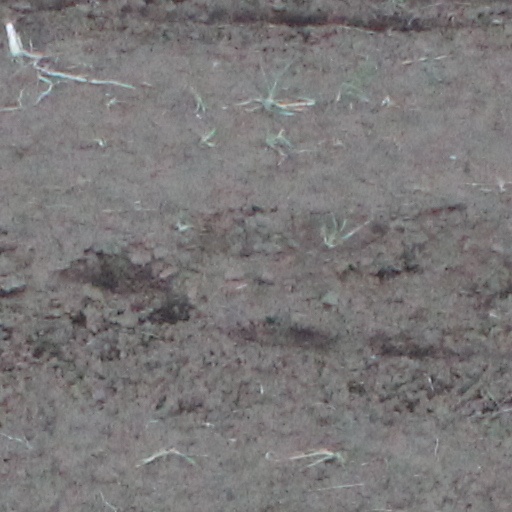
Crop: wheat